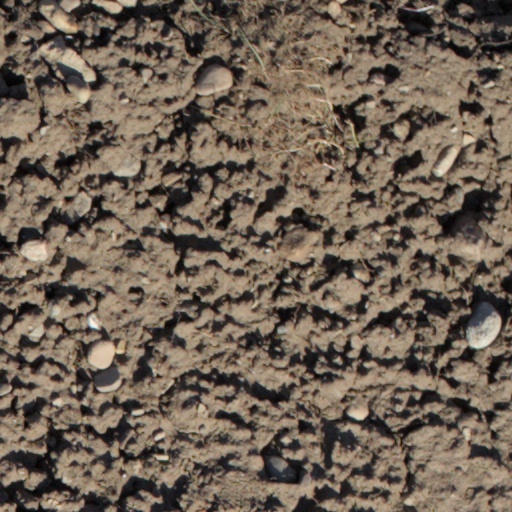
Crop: wheat